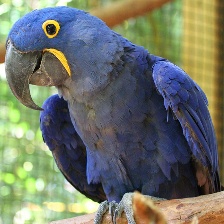
Species: HYACINTH MACAW
Scientific name: ANODORHYNCHUS HYACINTHINUS
ImageNet parent category: macaw